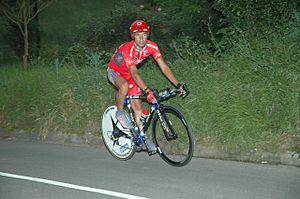
Óscar García-Casarrubios Pintor est un ancien coureur cycliste espagnol.